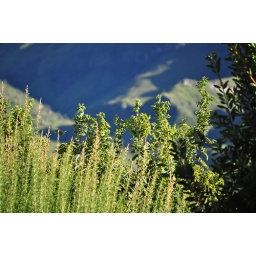
Tall grass with blurred mountains in background. Bird caught in flight